Neil Halstead

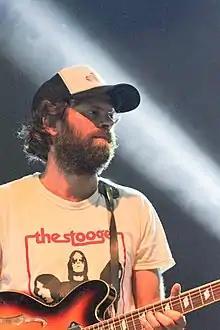
Halstead performing with Slowdive in 2014

Neil Halstead (born 7 October 1970) is an English musician known as the singer, primary songwriter, producer and guitarist of shoegaze band Slowdive. He has been hailed by AllMusic as "one of Britain's most respected songwriters", and "Time Out" as "one of Britain's greatest songwriters".